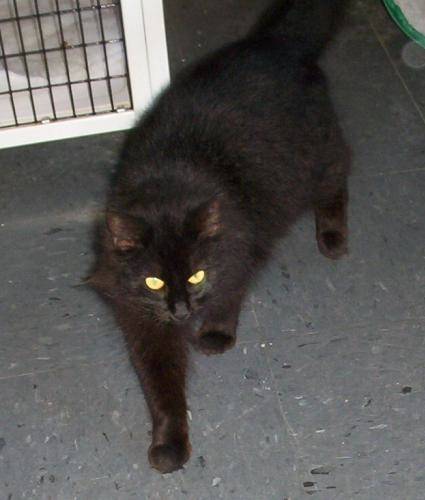
Label: cat